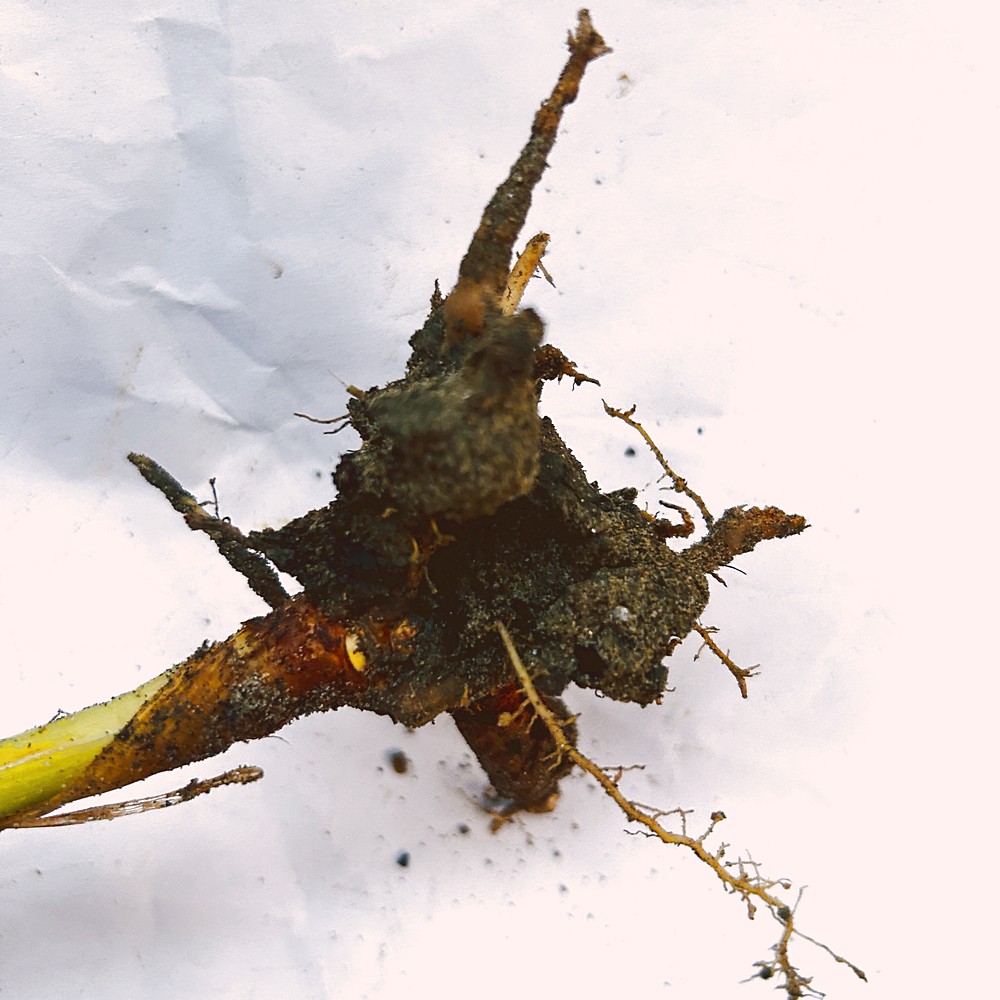
Label: Rhizome Disease Root